Death and state funeral of Ariel Sharon

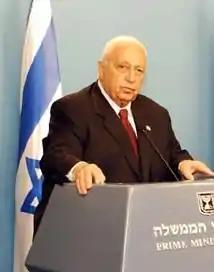
Ariel Sharon

Former Israeli Prime Minister Ariel Sharon died on 11 January 2014. His death received a number of international responses. His state funeral was held on 13 January in accordance with Jewish burial customs.